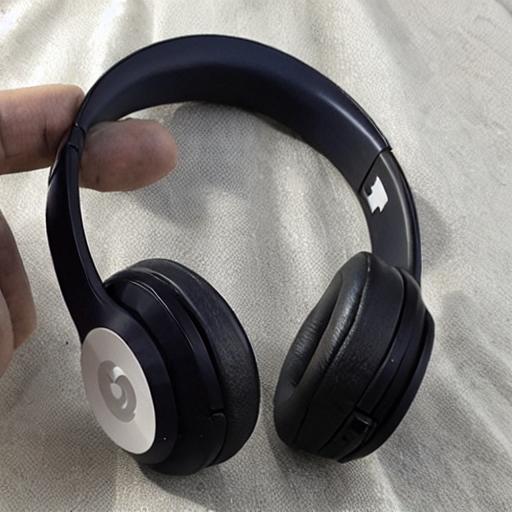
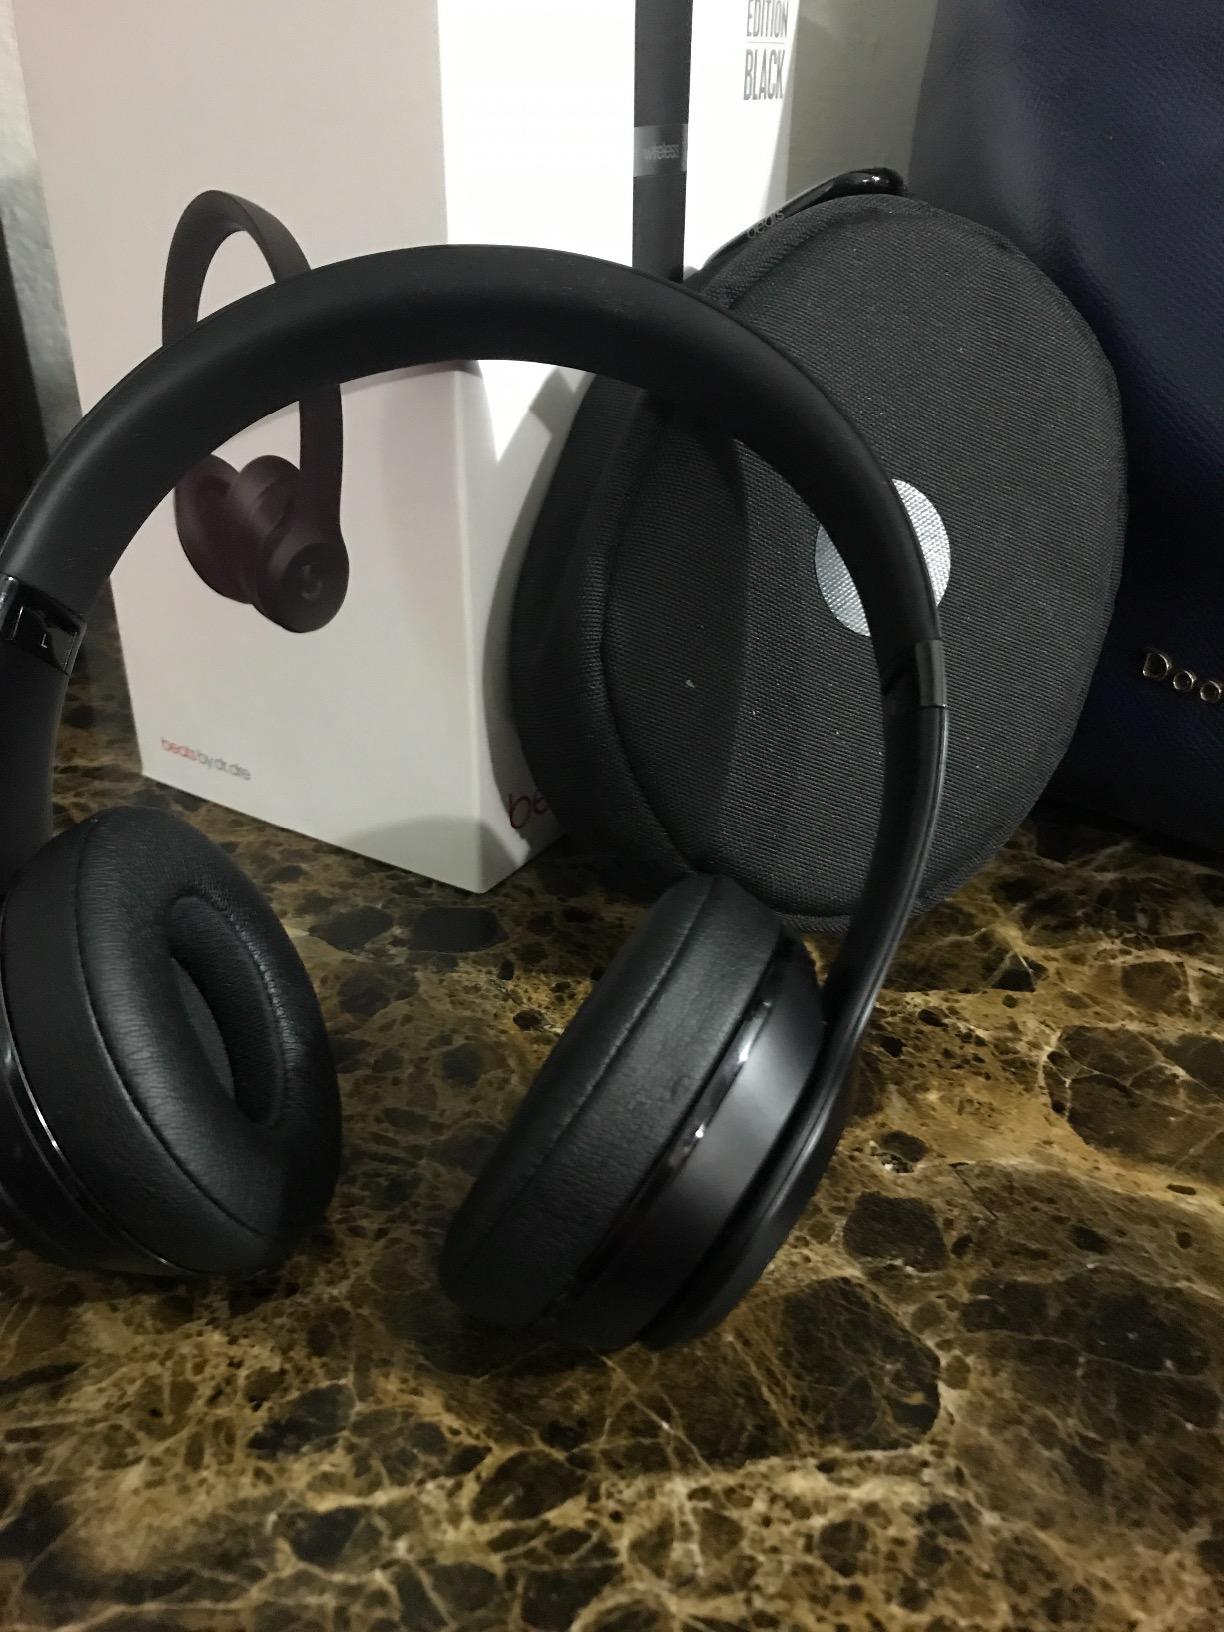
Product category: headphones
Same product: no